Citânia de Briteiros

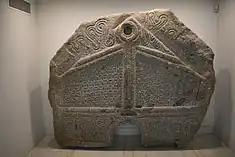
The Pedra Formosa from the baths of the Citânia de Briteiros.

The visible ruins of the walled village or hill fort include a plan of great dimensions with four lines of walls and approximately oval shape. The main platform covers , following along two principal axis. The total area of the site covers an area of about 24 hectares, of which only 7 are visitable. The defensive ramparts include a partially maintained fourth line to the north and a pair of moats. The preserved walls measure thick and less than high; a portion of the wall was restored by Martins Sarmento that measures almost high. The walls were built using irregular dry stone masonry methods, edged on both sides. The innermost rampart was partially absorbed into the urban development by being incorporated as a support wall for several family compounds. Gates were cut through each of the ramparts to provide passage; some of the gate openings still have hollows where palisades were placed. Ramps and stairs providing access to the top of the third rampart are evident.